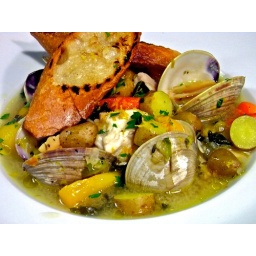
Littleneck clams, fingerling potato, heirloom tomato and halibut in home made fish stock